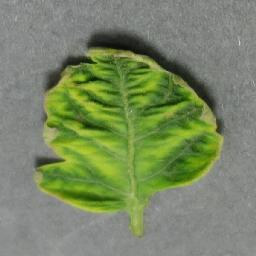
Label: Tomato___Tomato_Yellow_Leaf_Curl_Virus